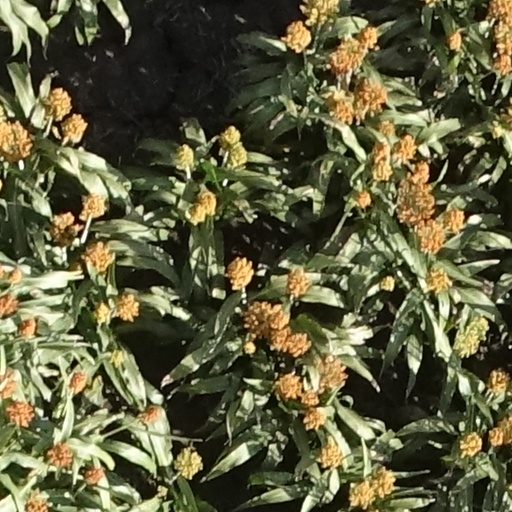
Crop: sorghum